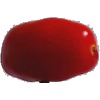
Label: Tomato 2